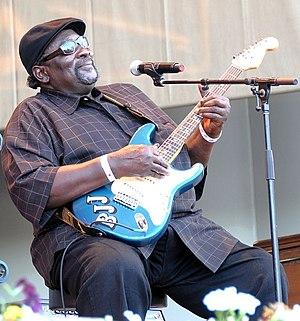
« Big » Jack Johnson est un guitariste et chanteur américain de blues, né à Lambert, comté de Quitman, État du Mississippi.